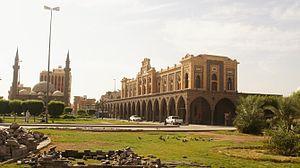
Cet article recense les sites inscrits au patrimoine mondial en Arabie saoudite.